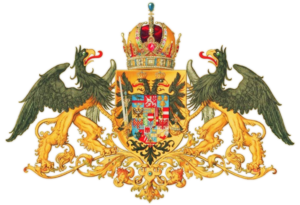
Les royaumes et pays représentés au Conseil d'Empire, ou au Reichsrat était, de 1867 à 1918, la désignation officielle de l'ensemble formé par les territoires au nord et à l'ouest de la monarchie austro-hongroise. Il comprenait ces terres de l'ancien empire d'Autriche ayant fait partie de la Confédération germanique, c'est-à-dire les territoires héréditaires des Habsbourg et les pays de la couronne de Bohême, ainsi que le royaume de Galicie et de Lodomérie, la Bucovine et le royaume de Dalmatie. Le nom courant, aussi parmi les juristes et les fonctionnaires, était Cisleithanie, contrairement à la Transleithanie, la partie hongroise.